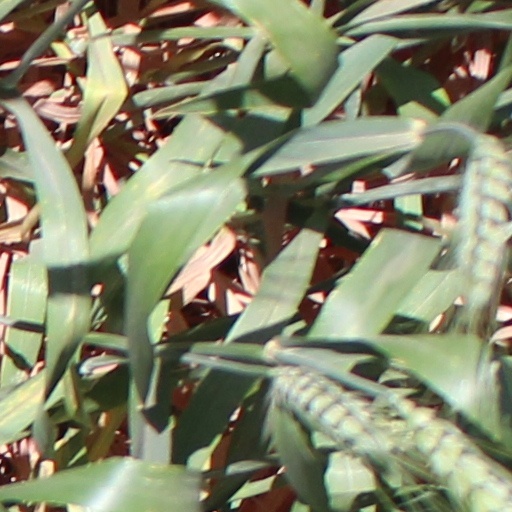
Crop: wheat